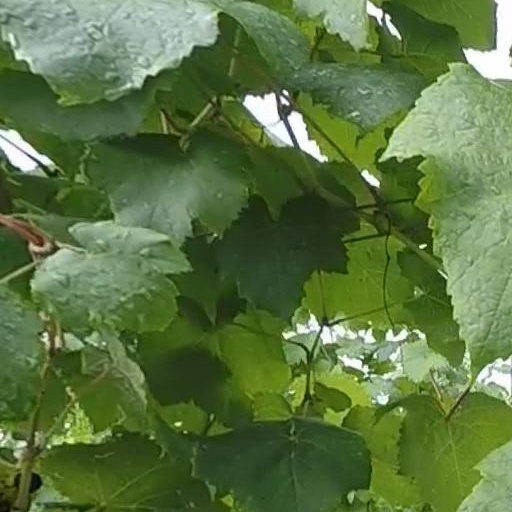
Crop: grape